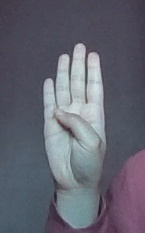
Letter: kaaf